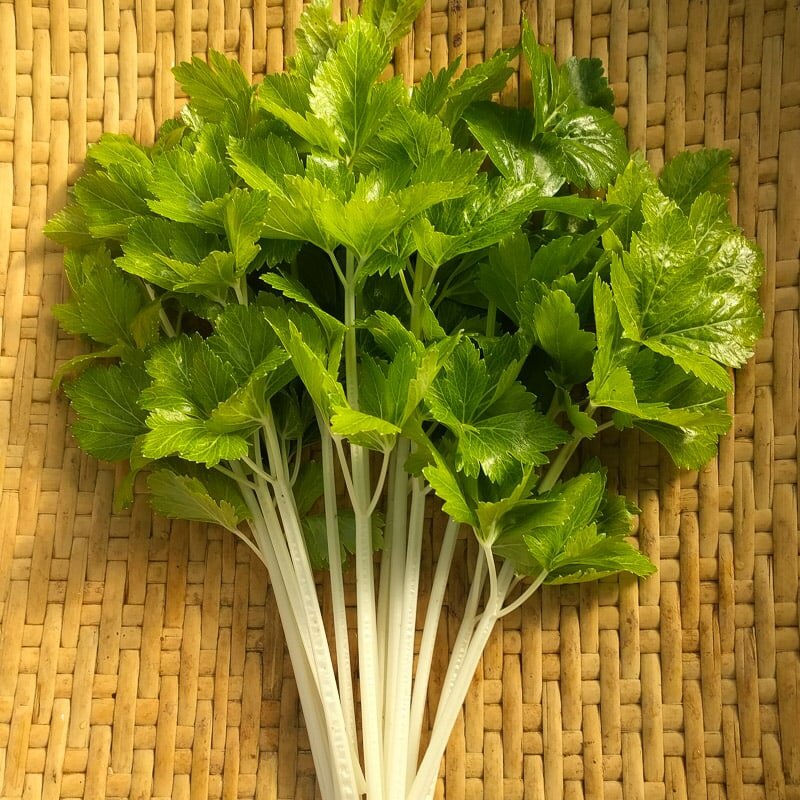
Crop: unknown
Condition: celery